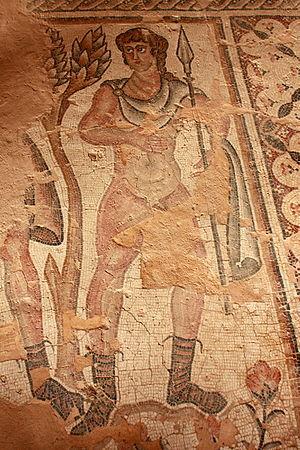
Sepphoris est une ville antique de Galilée, située au nord de Nazareth. Cette ville est très importante pendant la période du Second Temple, notamment à partir de la période romaine. Elle est ainsi la capitale de la Galilée au moment où éclate la Grande révolte juive de 66 - 73.